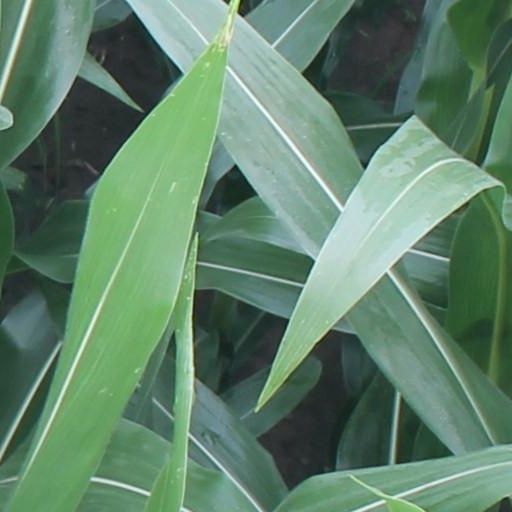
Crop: maize; corn